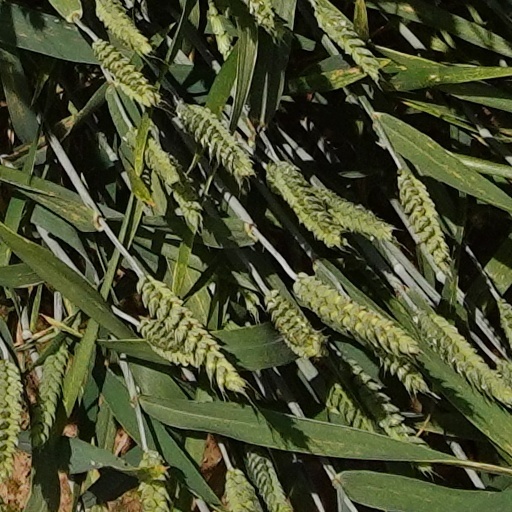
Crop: wheat